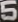
Number: 5